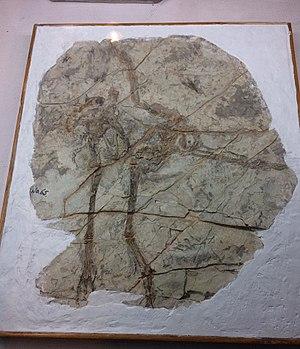
Protarchaeopteryx est un genre éteint de dinosaures à plumes trouvé en Chine, dans le Liaoning, au sein de roches sédimentaires datant du Crétacé inférieur, de l'Aptien, soit il y a environ 125 Ma. Une seule espèce est connue, Protarchaeopteryx robusta.